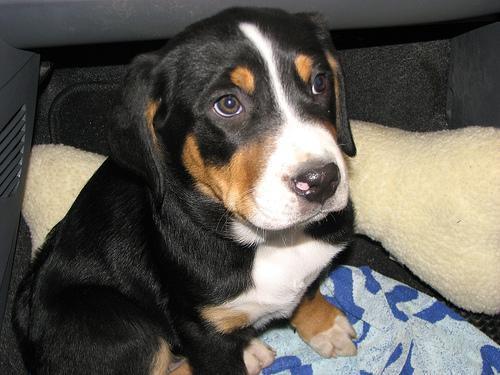
Greater_Swiss_Mountain_dog